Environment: real
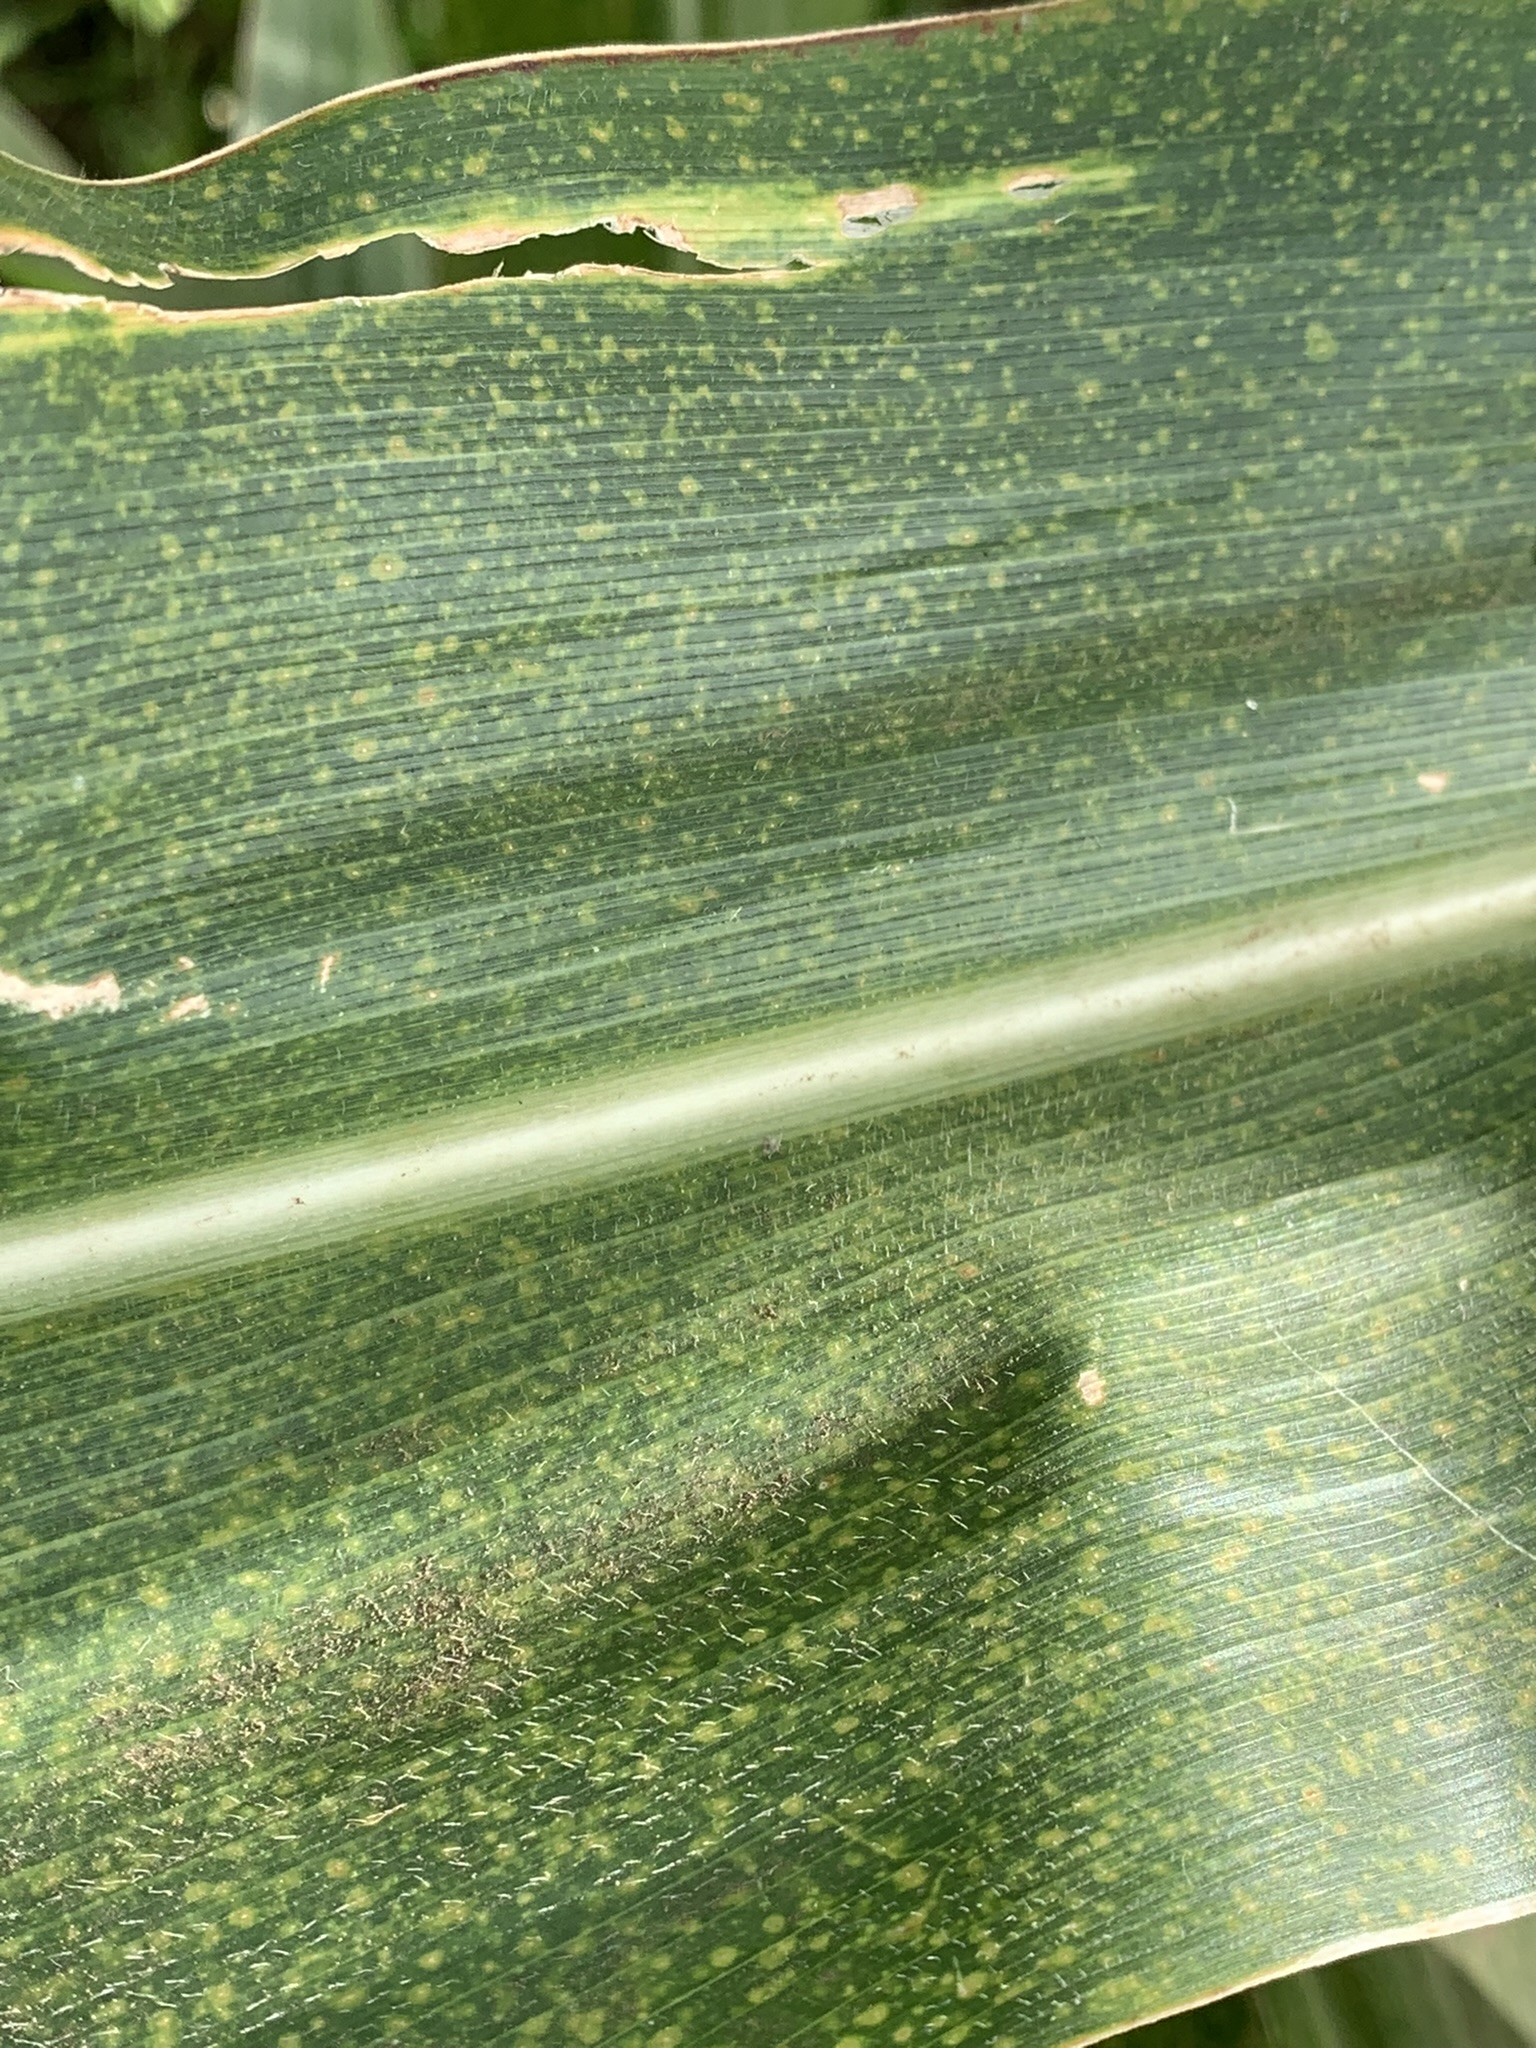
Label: lethal_necrosis